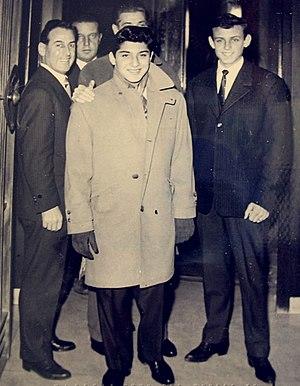
Père et fils Castelli en compagnie de Paul Anka, ami de la famille.
La famille Castelli est une famille française d'origine italienne ayant fait fortune dans l’industrie du cinéma, influente dans le show-business.